Over the Border (2006 film)

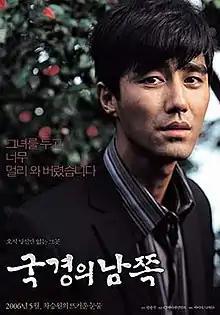
Theatrical poster

Over the Border, also known as South of the Border, is a 2006 South Korean melodrama film. It is Ahn Pan-seok's feature film directorial debut.